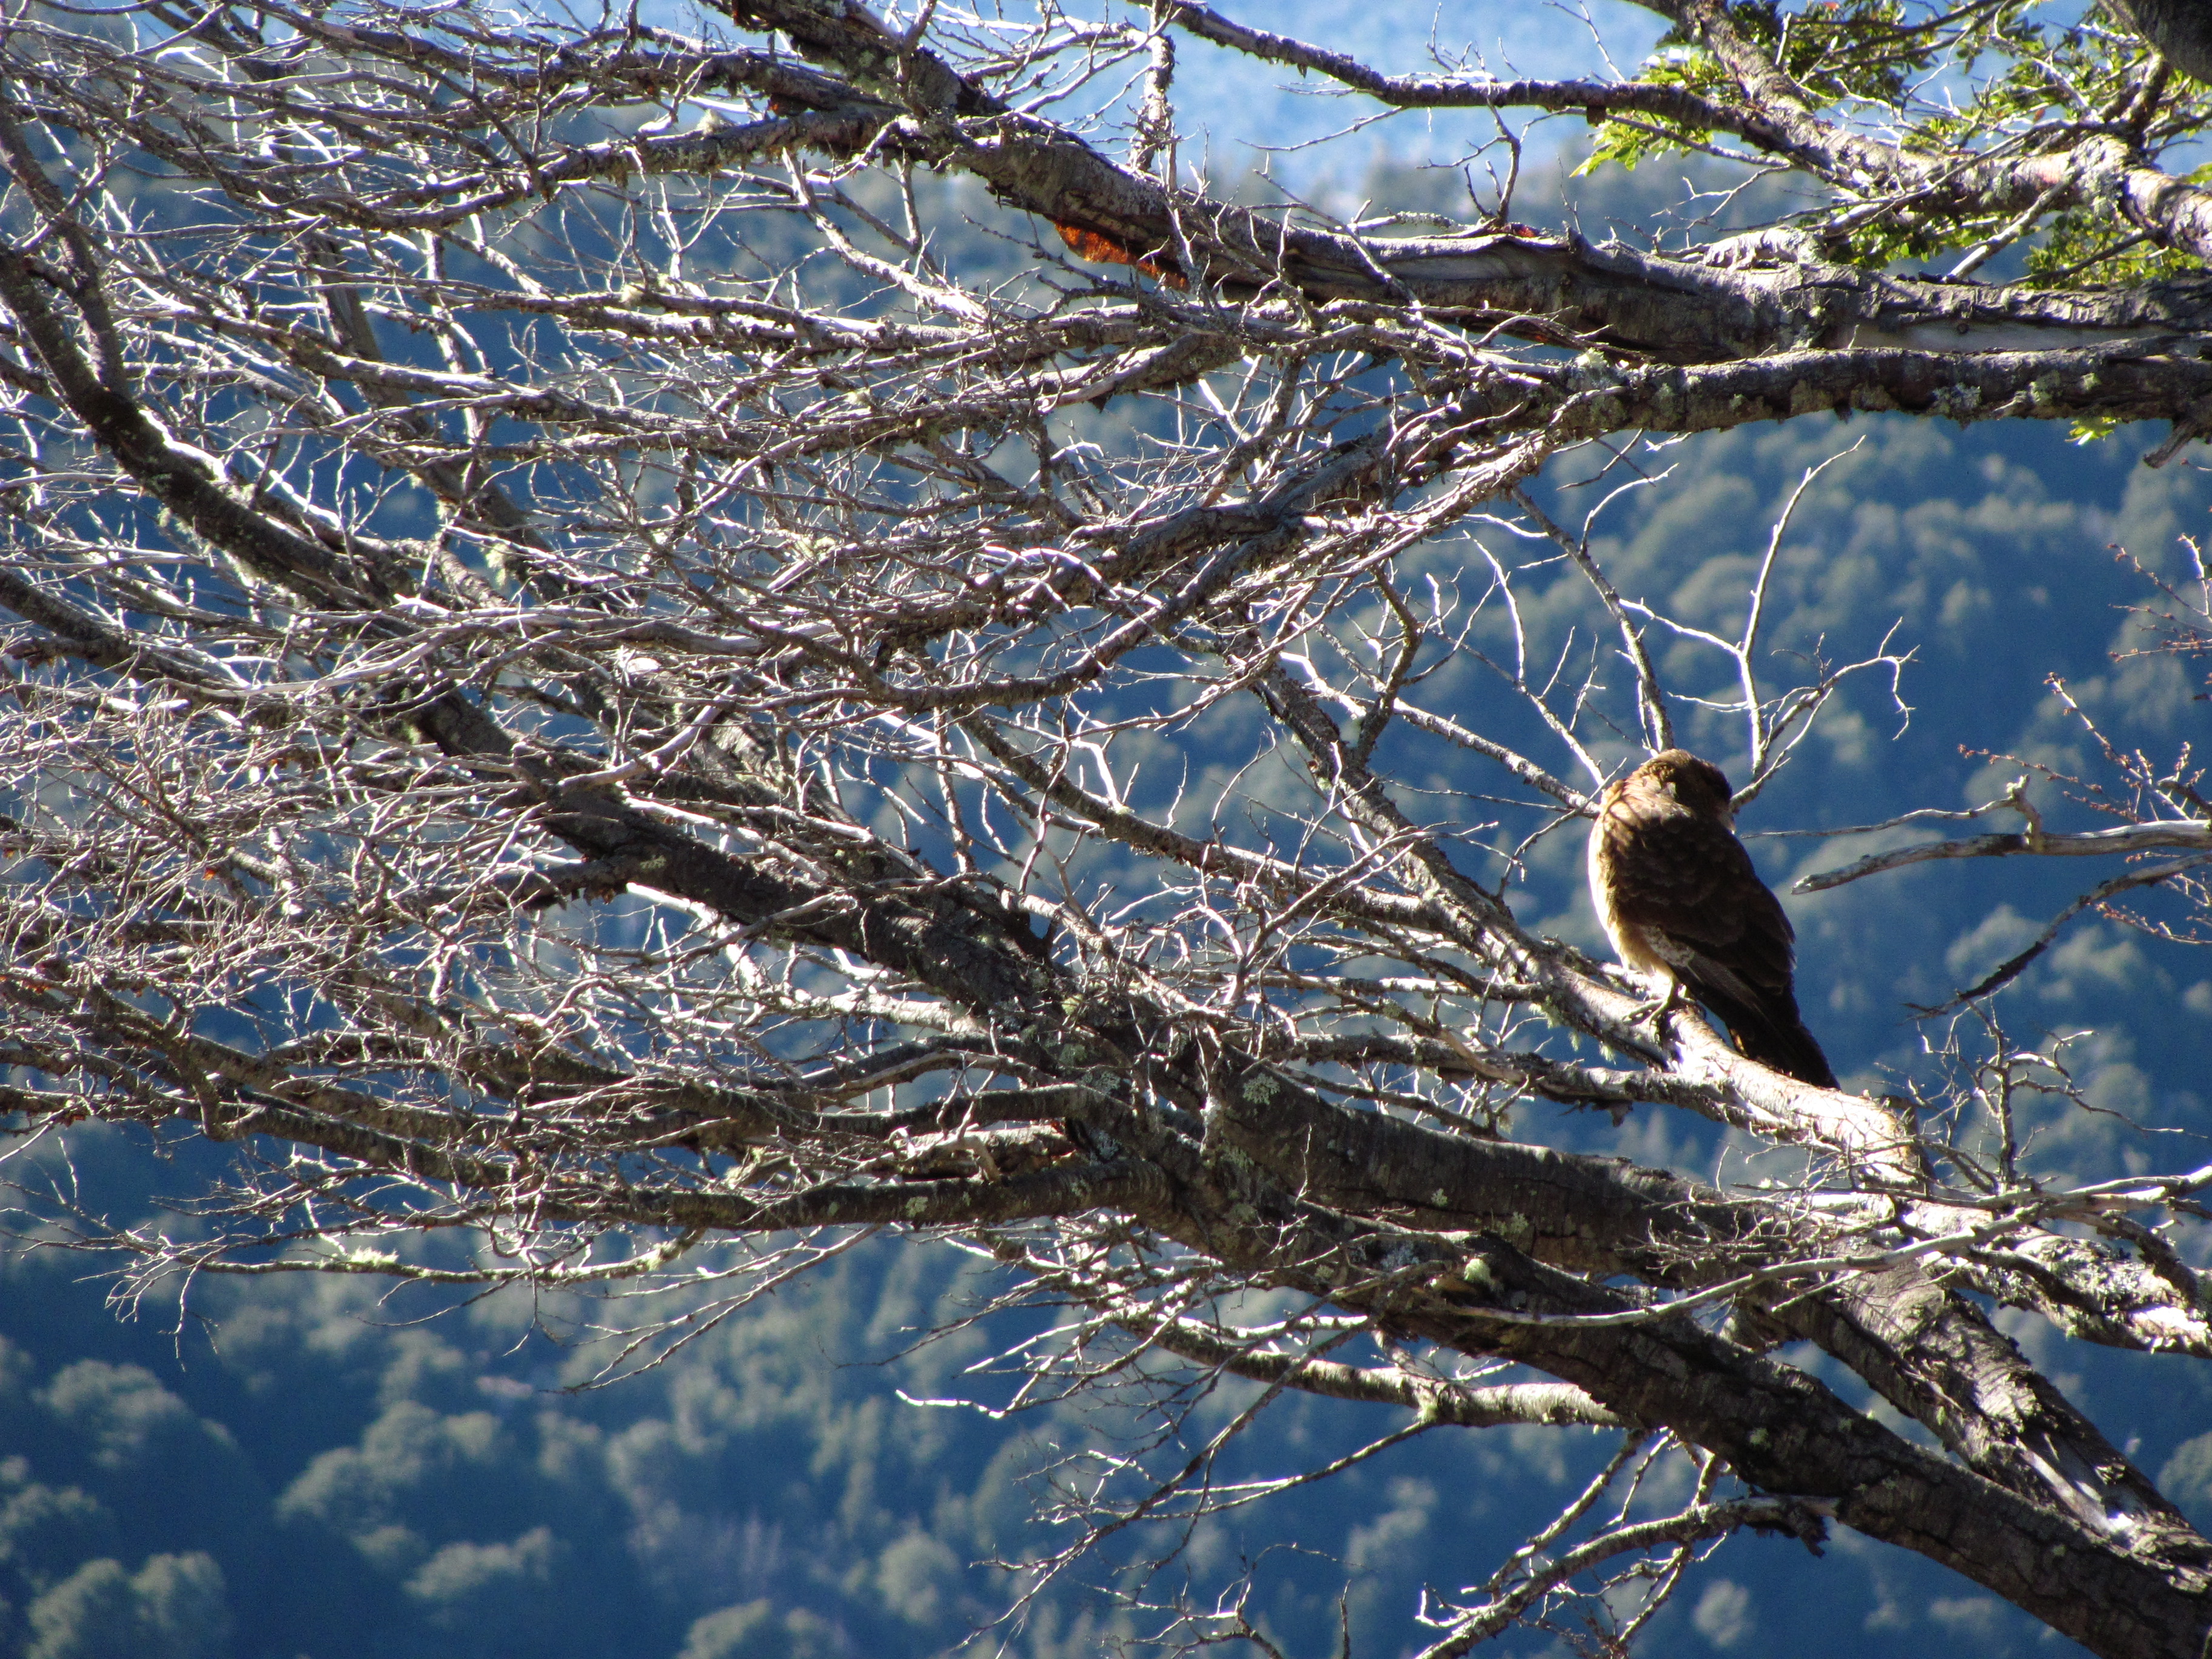
bird, tree, forest, nature, branches, sky, accipitridae, beak, branch, plant, twig, feather, falcon, falconiformes, eagle, trunk, bald eagle, bird of prey, accipitriformes, wood, buzzard, sea eagle, water, electric blue, wildlife, winter, plant stem, perching bird, natural landscape, birch family